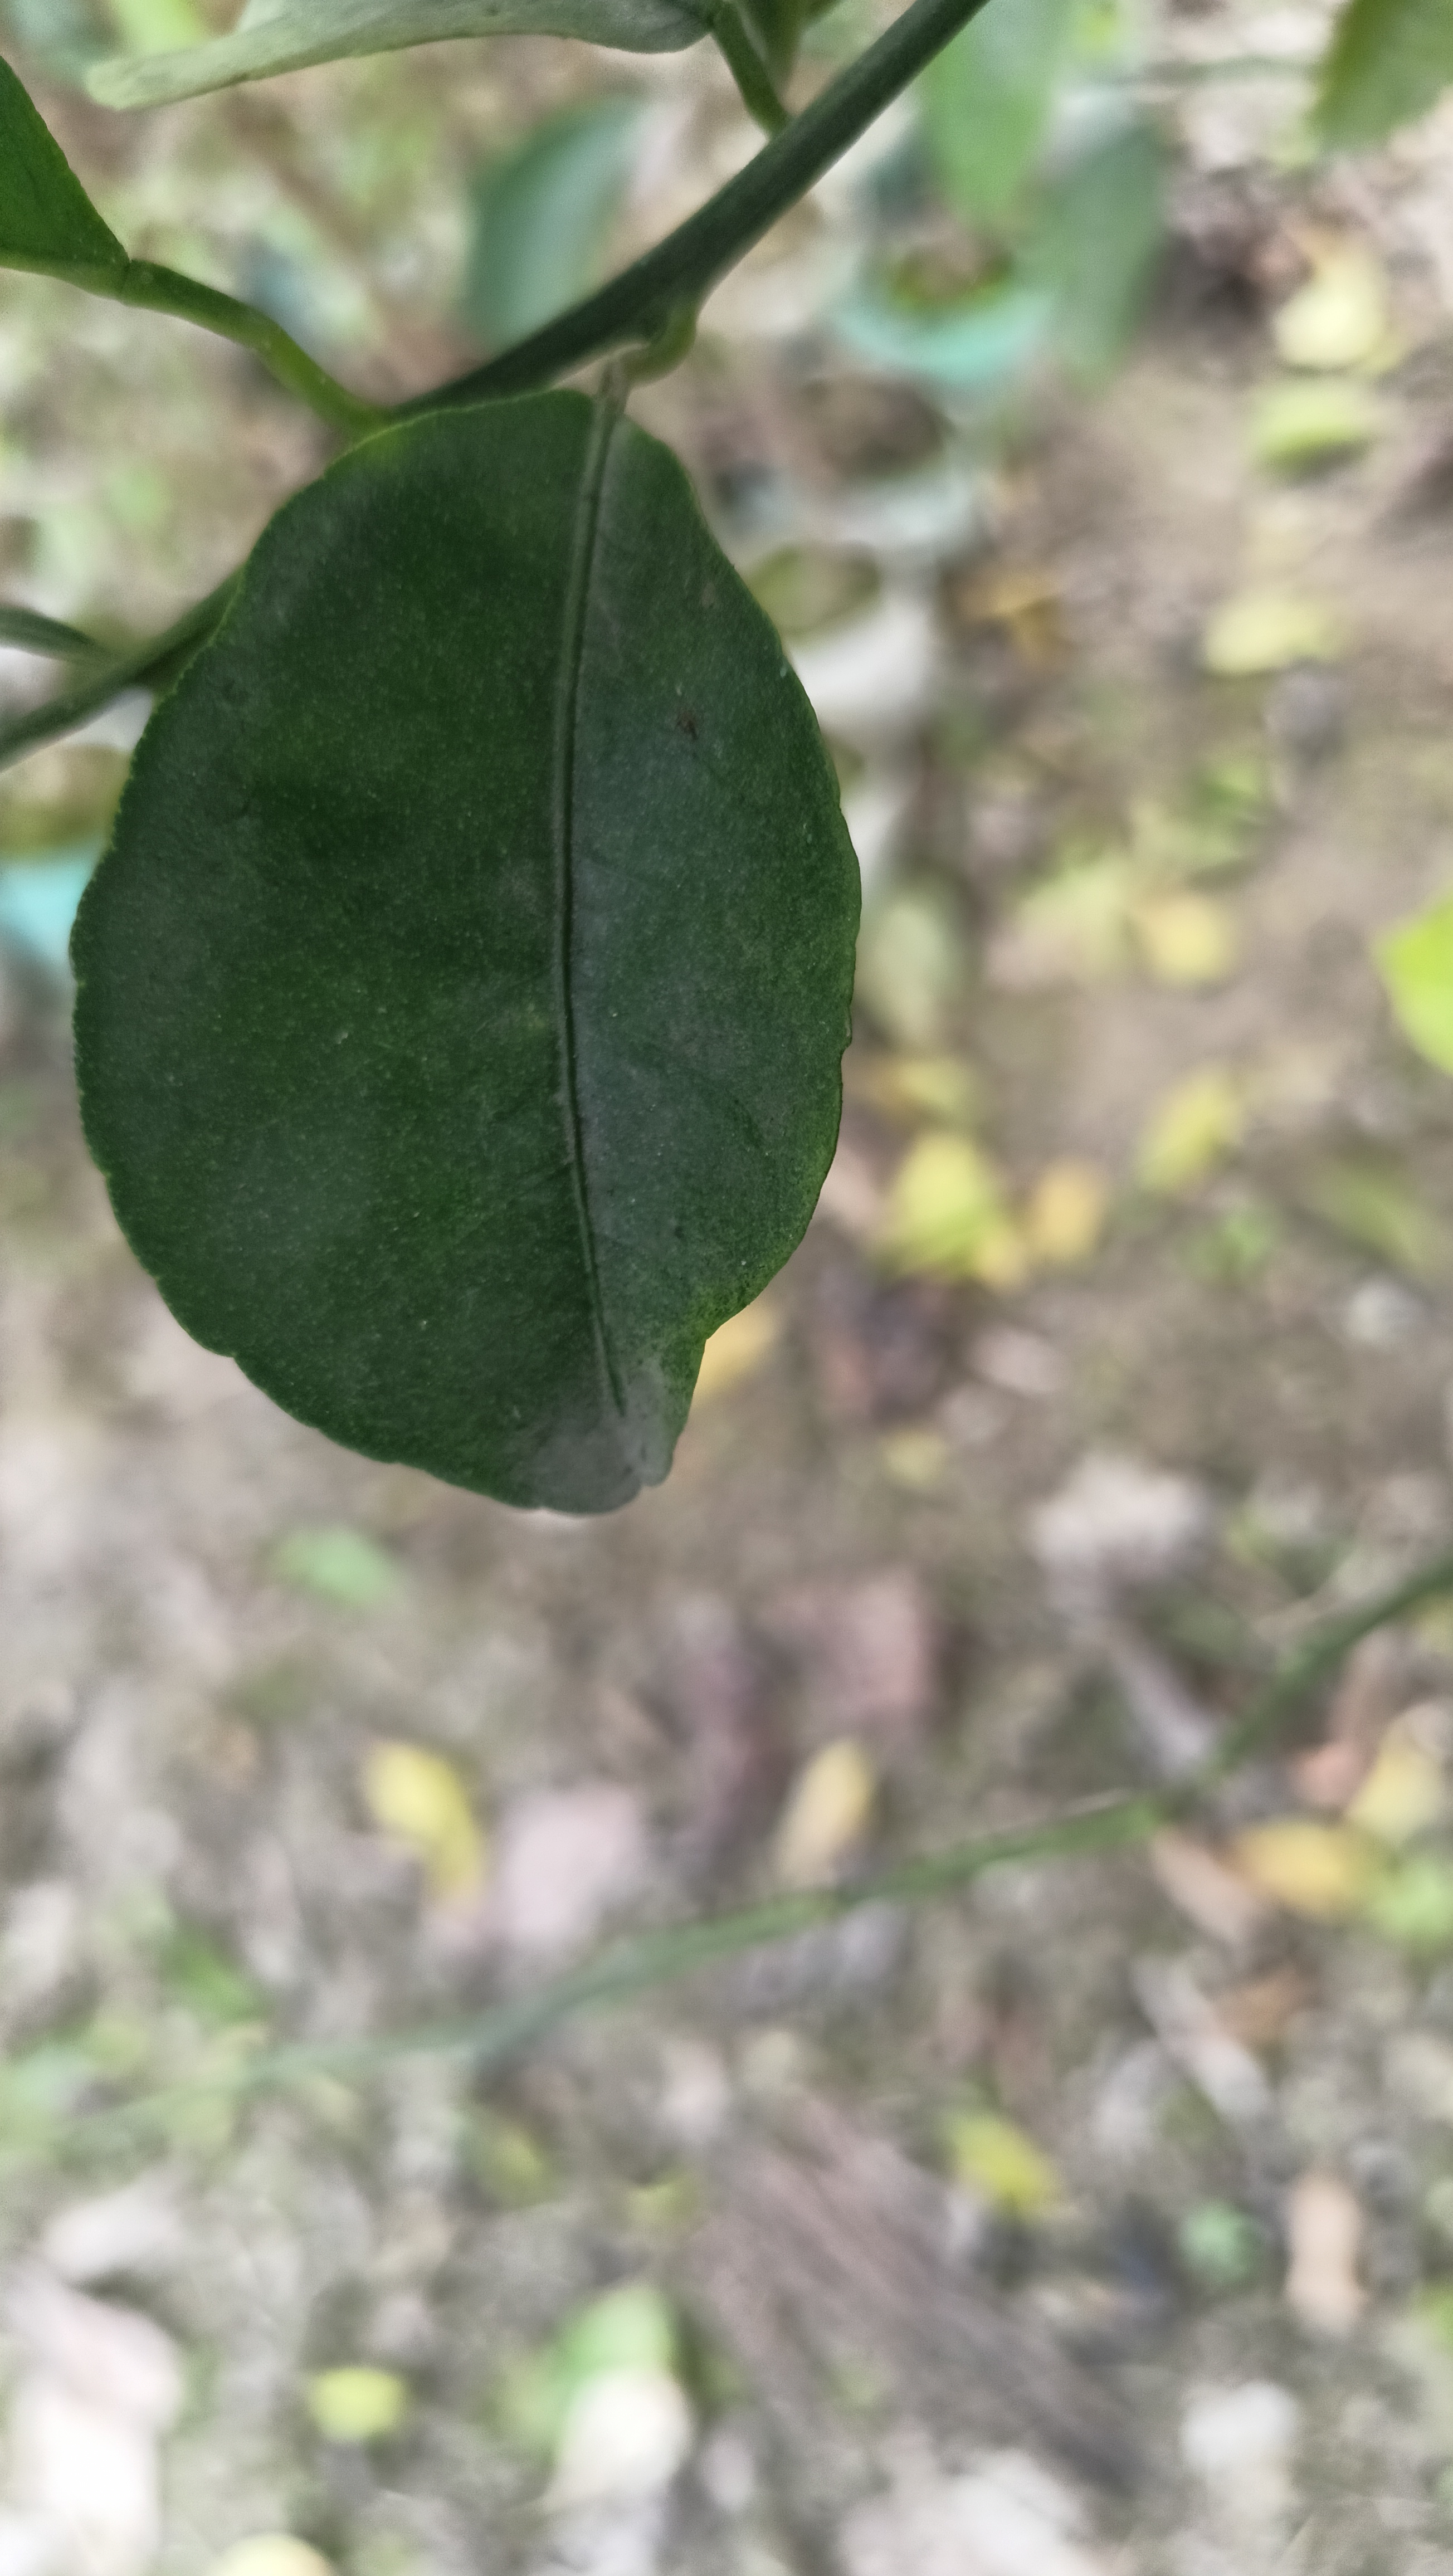
Mandarin leaf variety: China Mishti